Cycles Follis

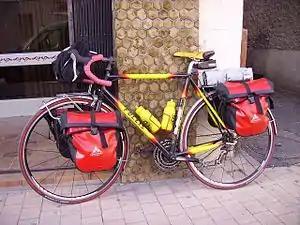

Cycles Follis, founded in 1903 and previously based in 10, rue Danton, Lyon, France, was a long-established artisan manufacturer in the French bicycle industry. Cycles Follis built a range of bicycles, but was particularly well known for its tandems and racings. During the 1940s and 1950s, he received many patents, mostly on brakes and drivetrain components. In the 1940s and 1950s Follis had teams and individual racers competing for him in his own name, most notably Jean Forestier, who won numerous races and three stages of the Tour de France in 1954–1957, finishing 4th overall in 1957 and winning the green jersey.